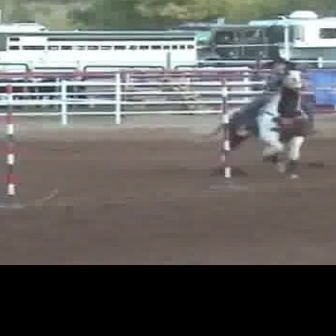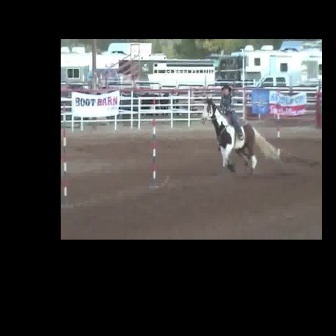
  Please identify the target specified by the bounding box [195,61,313,179] in the first image and locate it in the second image. Return the coordinates in [x_min,y_min,x_max,y_max] format.
Answer: [200,96,279,176]